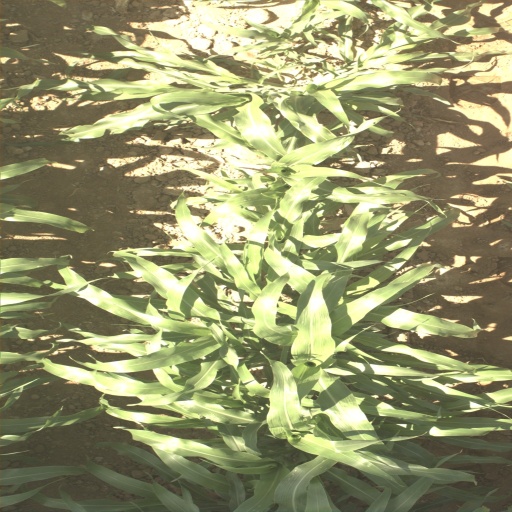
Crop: sorghum